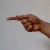
The image shows a hand gesture representing the letter 'G' in Indian Sign Language.